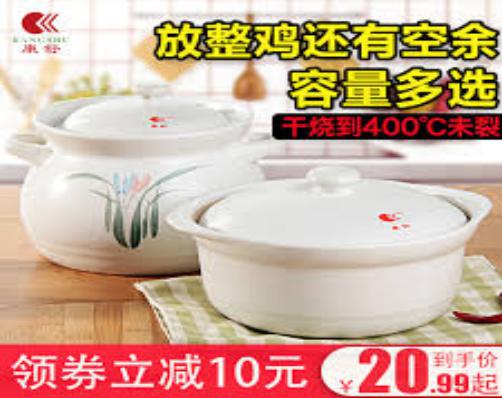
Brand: kangshu
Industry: Others